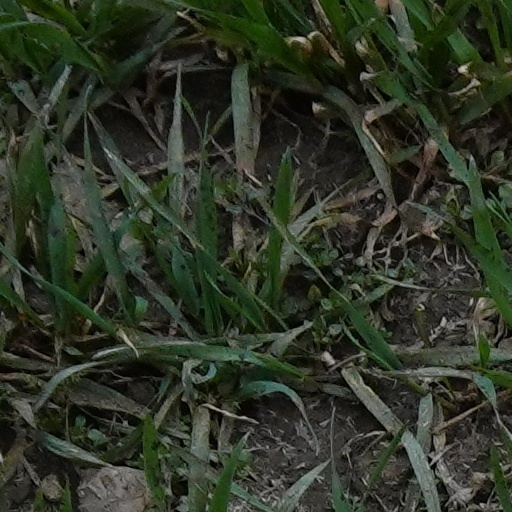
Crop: wheat